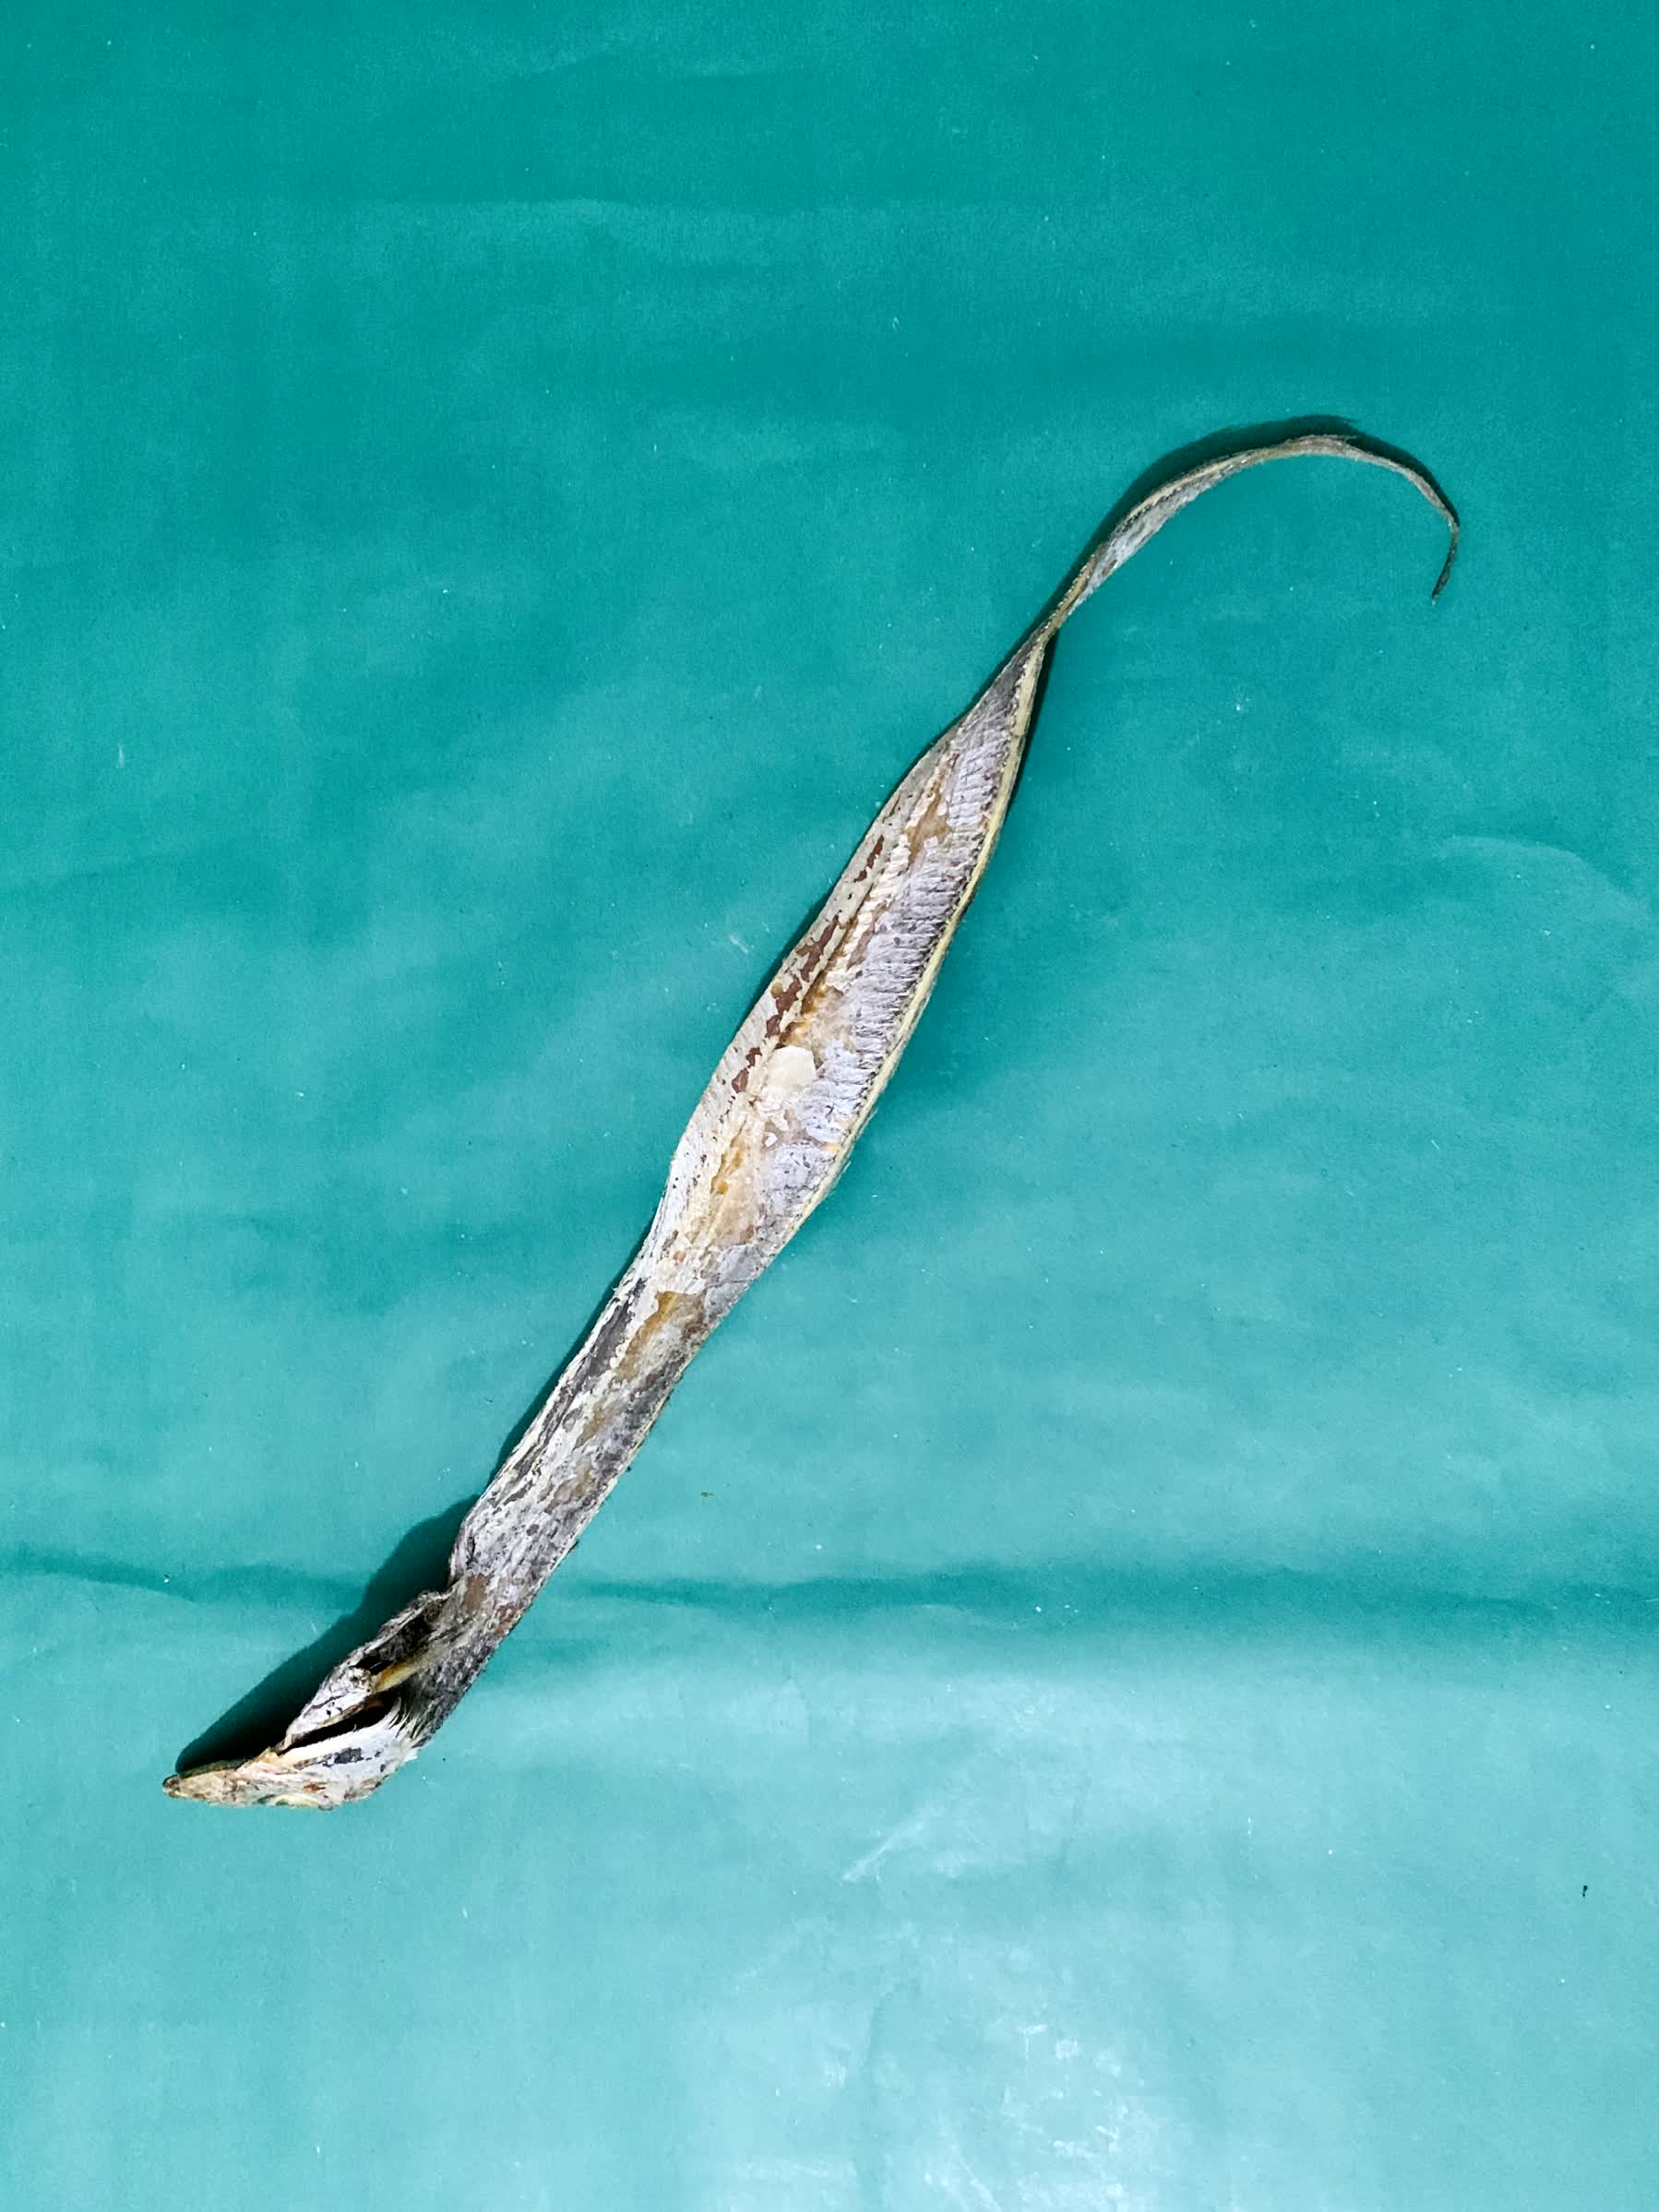
Species: Churi